Logology (science)

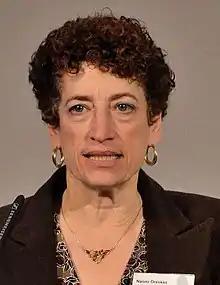
Naomi Oreskes

The question of knowability is approached from a different perspective by physicist-astronomer Marcelo Gleiser: "What we observe is not nature itself but nature as discerned through data we collect from machines. In consequence, the scientific worldview depends on the information we can acquire through our instruments. And given that our tools are limited, our view of the world is necessarily myopic. We can see only so far into the nature of things, and our ever shifting scientific worldview reflects this fundamental limitation on how we perceive reality." Gleiser cites the condition of biology before and after the invention of the microscope or gene sequencing; of astronomy before and after the telescope; of particle physics before and after colliders or fast electronics. "[T]he theories we build and the worldviews we construct change as our tools of exploration transform. This trend is the trademark of science."